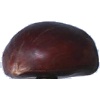
Label: Chestnut 1